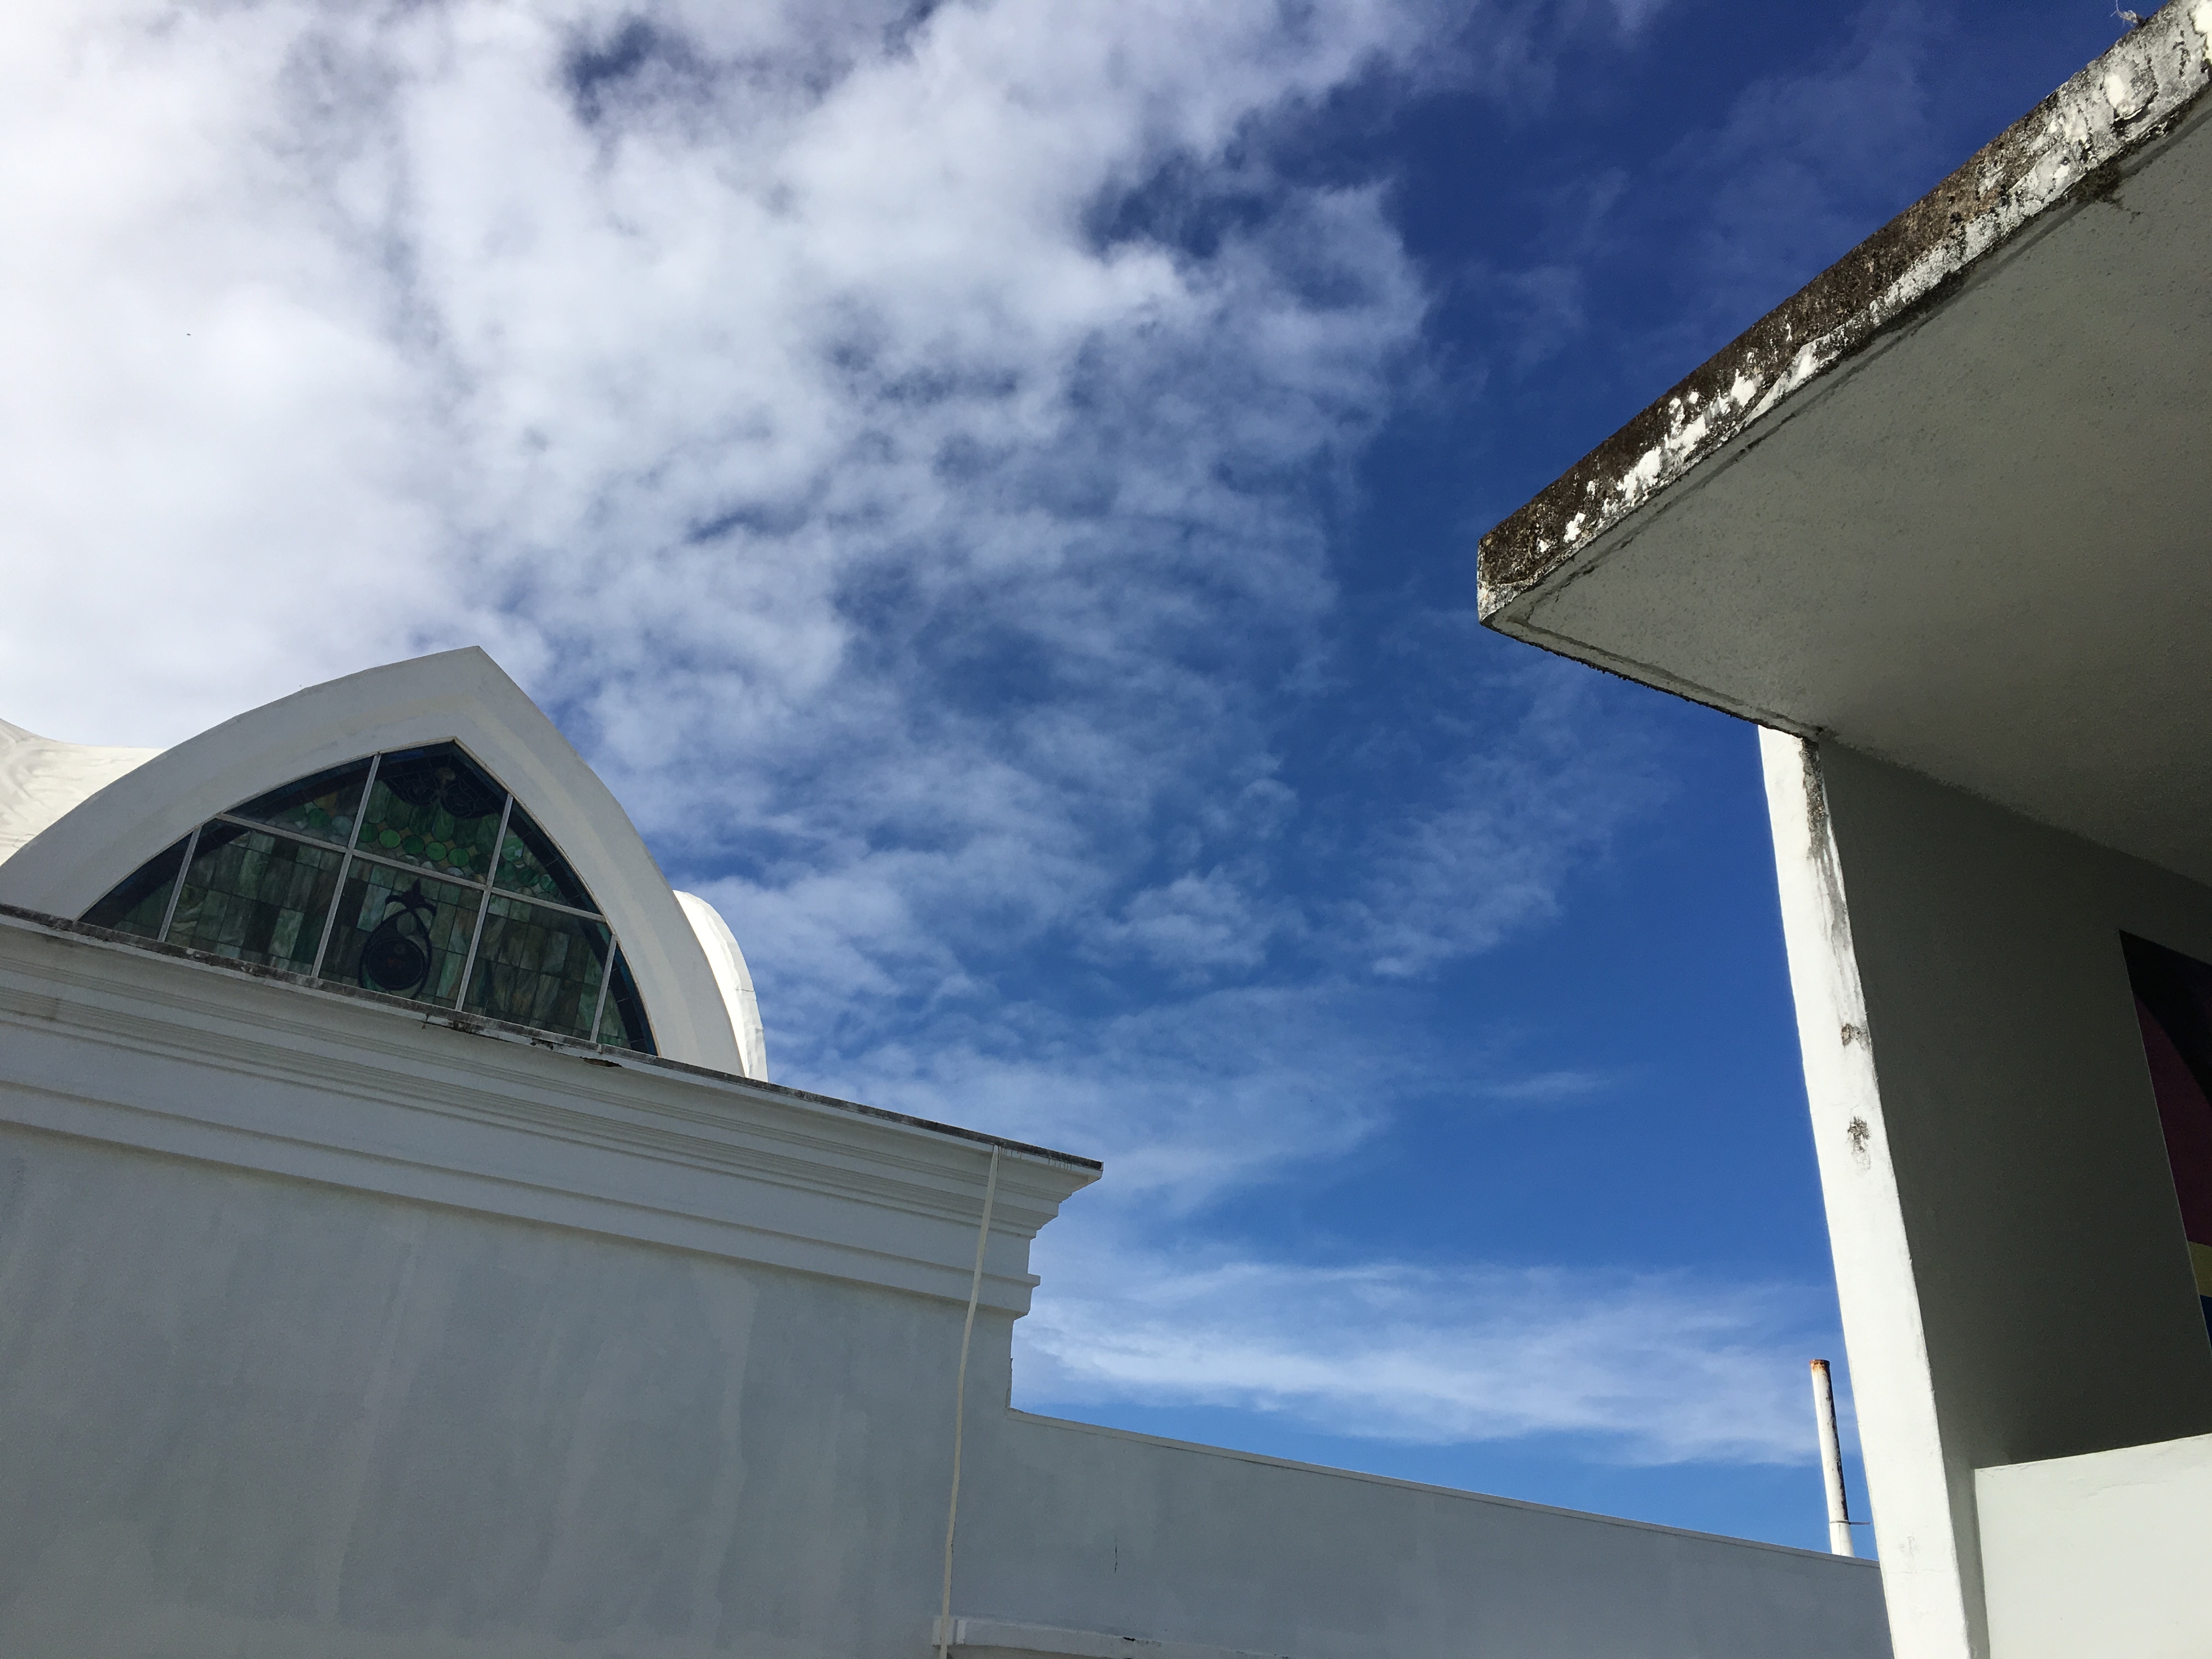
cloud, architecture, sky, house, roof, facade, blue, professional, atmosphere of earth